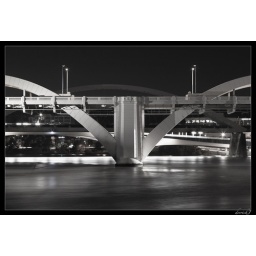
The Jolly Bridge in Brisbane provides an Art Deco bridge amongst the many modern bridges spanning the river around around the city